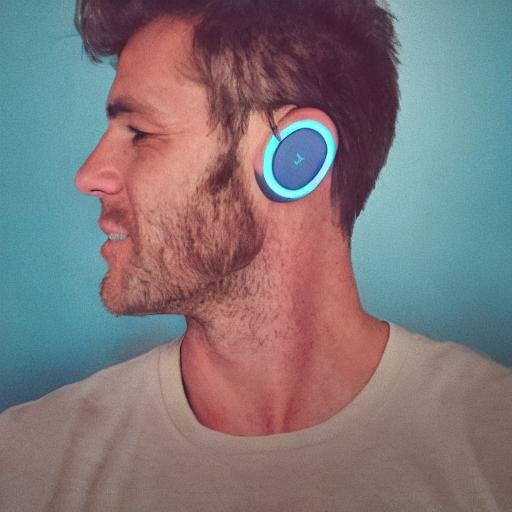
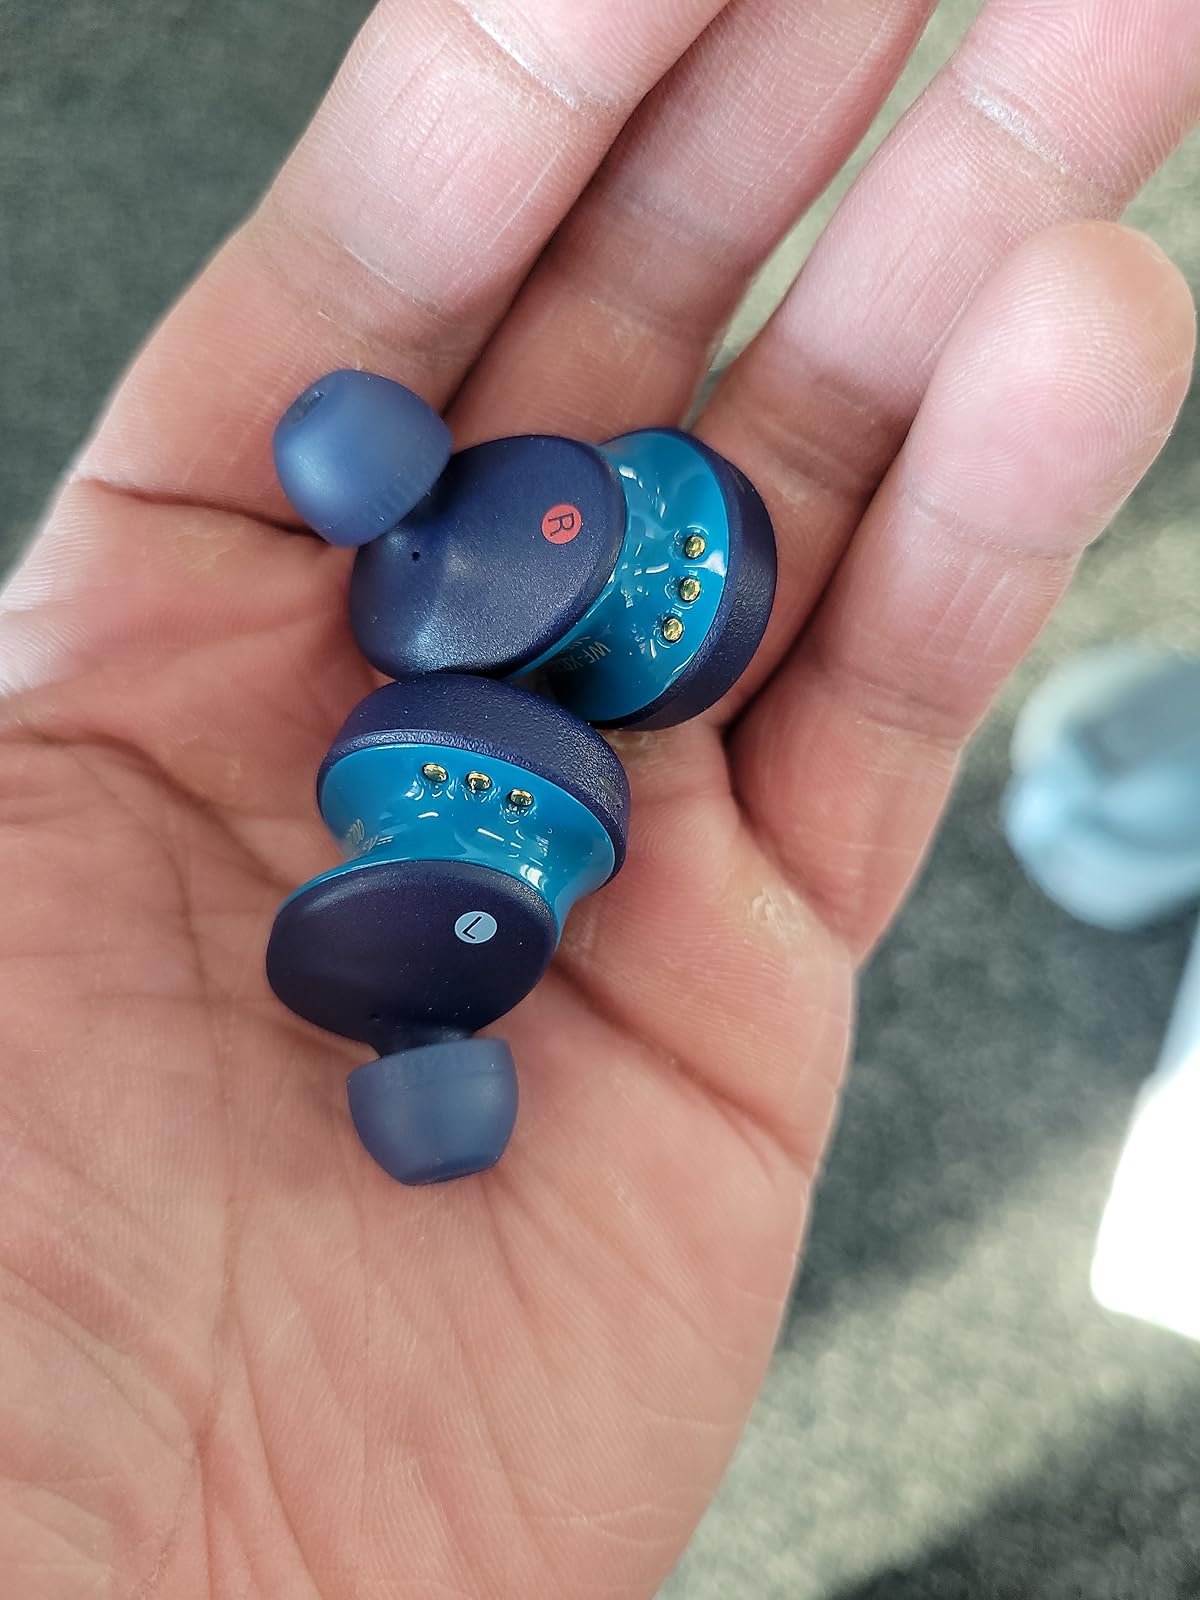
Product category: earbuds
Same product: no